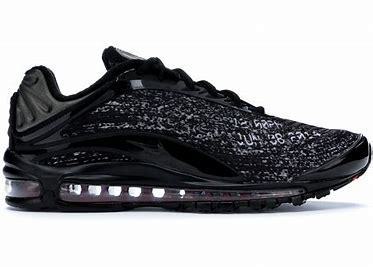
Brand: Nike
Model: Air Max Deluxe